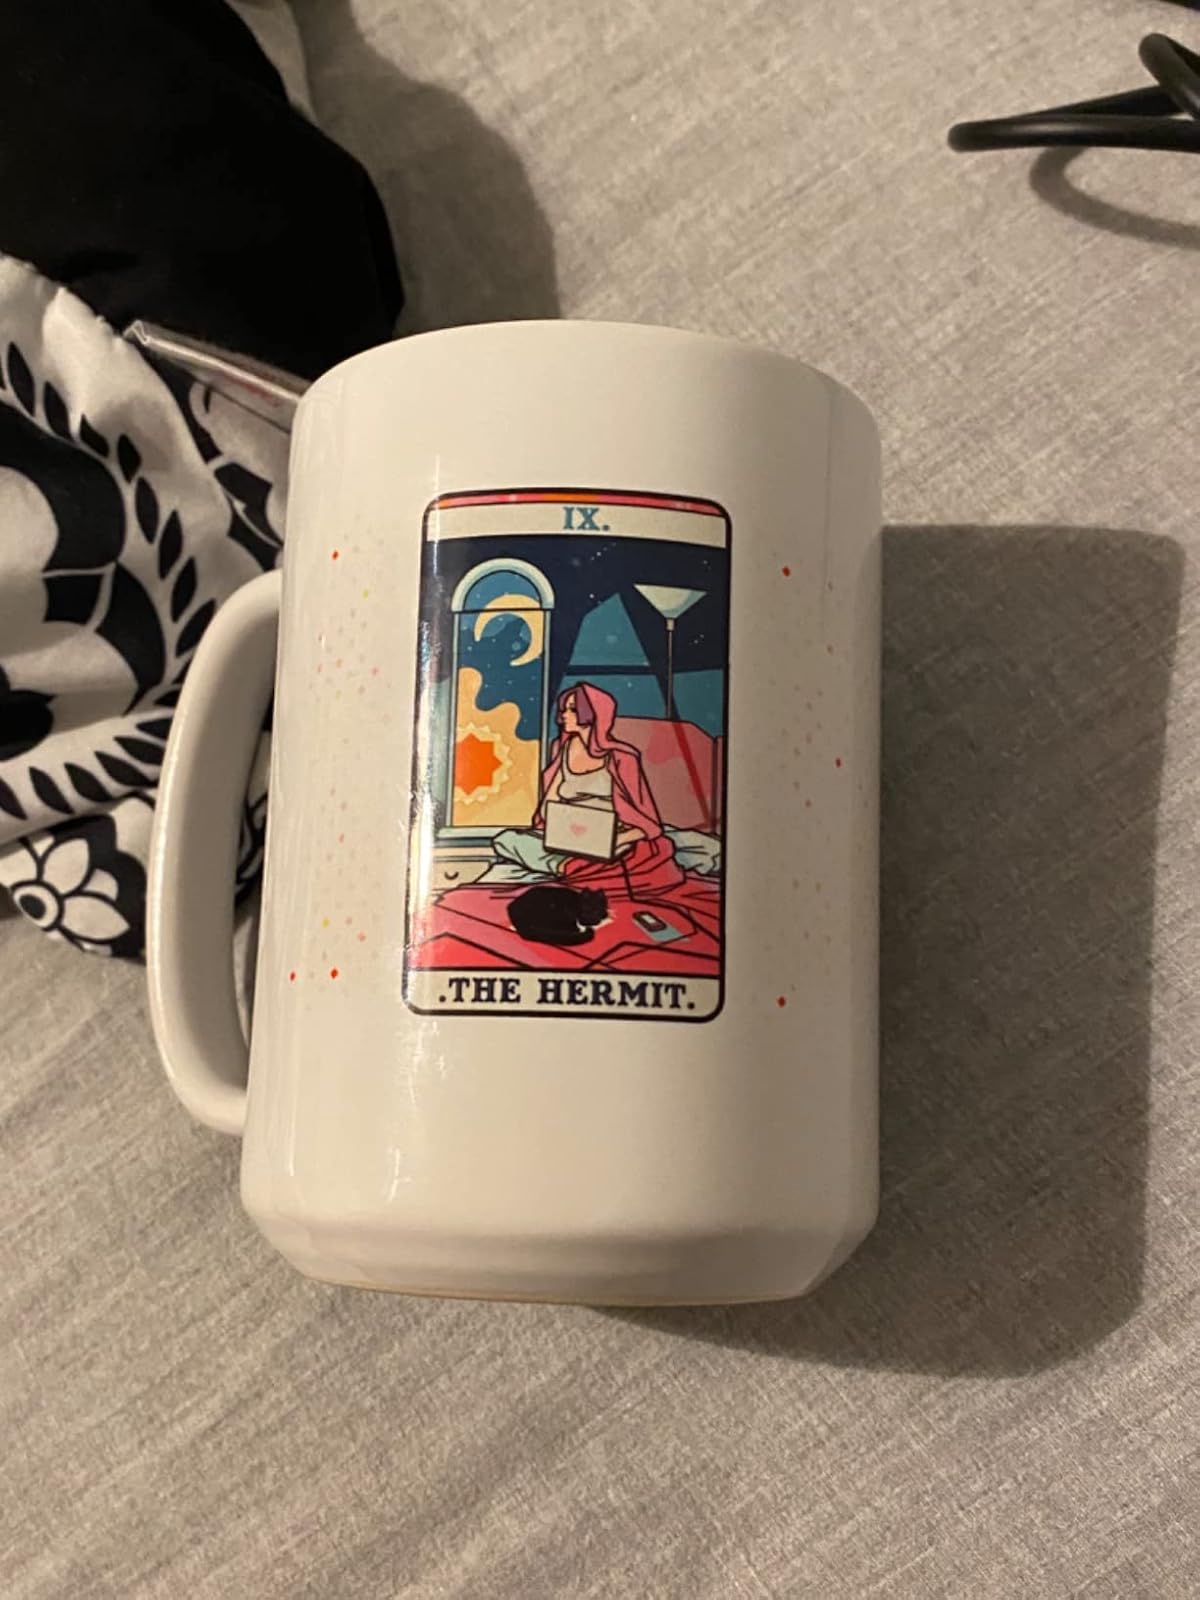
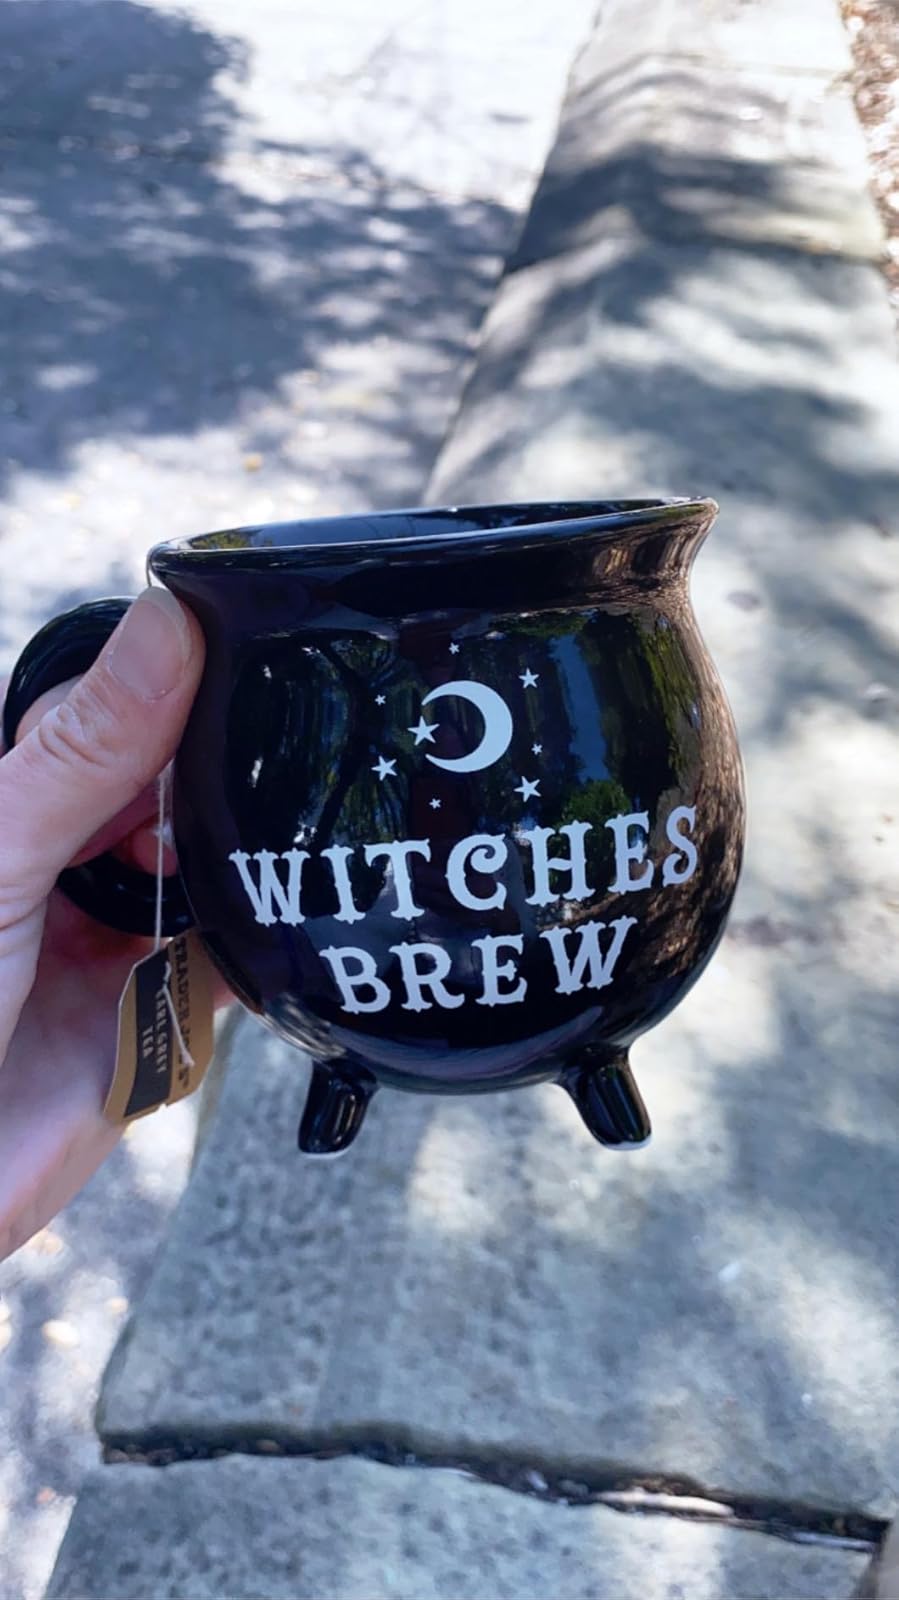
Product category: items_mug
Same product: no